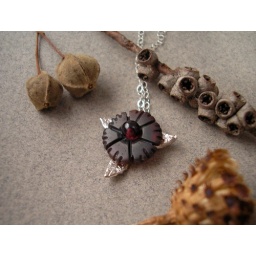
A carved shell flower accented by sterling silver leaves and adorned with a garnet bead in the center.